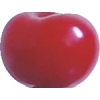
Label: cherry_sour